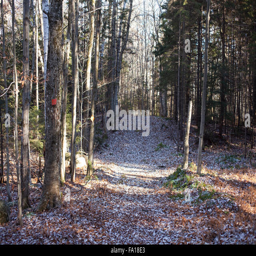
frosty path through protected site in late fall